Leicester Corn Exchange

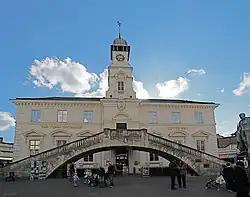
Leicester Corn Exchange

Leicester Corn Exchange is a commercial building in the Market Place in Leicester, Leicestershire, England. The structure, which currently operates as a public house, is a grade II* listed building.